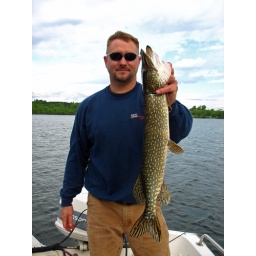
Marcus's first fish in his new boat